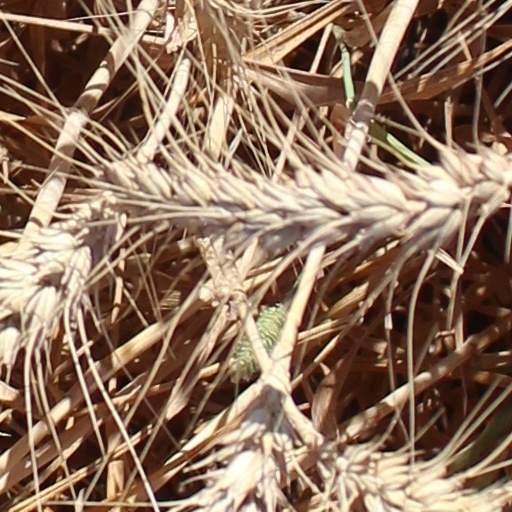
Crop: wheat